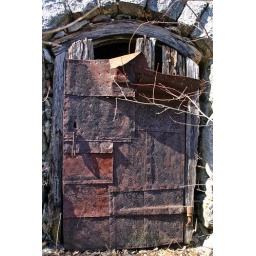
The old stone cellar door from the previous picture. This is at Stenkulla near Fors in Haninge.